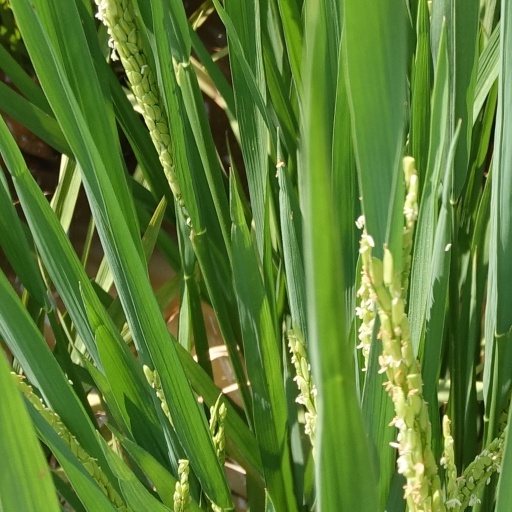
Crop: rice